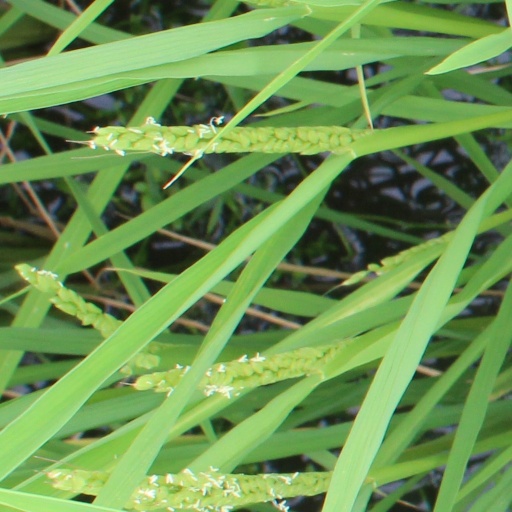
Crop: rice